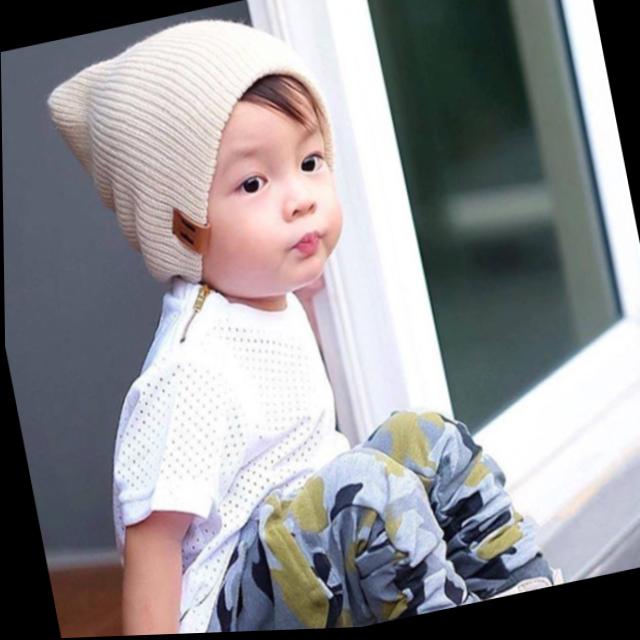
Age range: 0-12